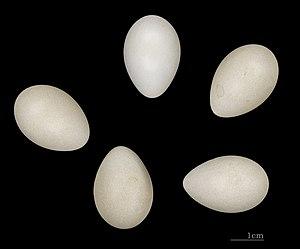
La Huppe fasciée est une espèce d'oiseau, l'une des trois représentantes de la famille des Upupidae et du genre Upupa. Les deux autres espèces, la Huppe africaine Upupa africana et la Huppe de Madagascar Upupa marginata, ont longtemps été considérées comme des sous-espèces de la Huppe fasciée. Ces espèces sont parfois placées par certains auteurs dans leur propre ordre, les Upupiformes.